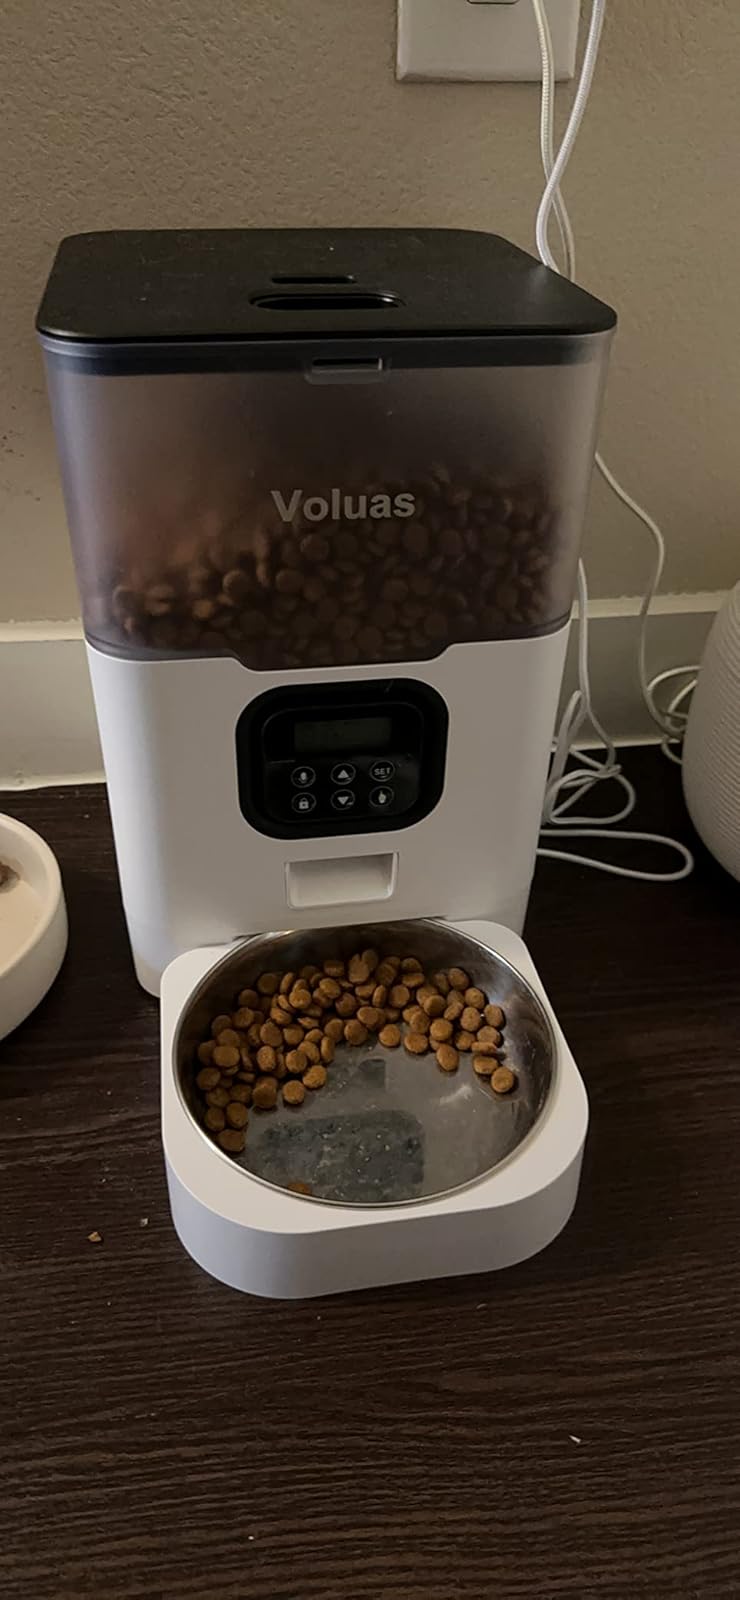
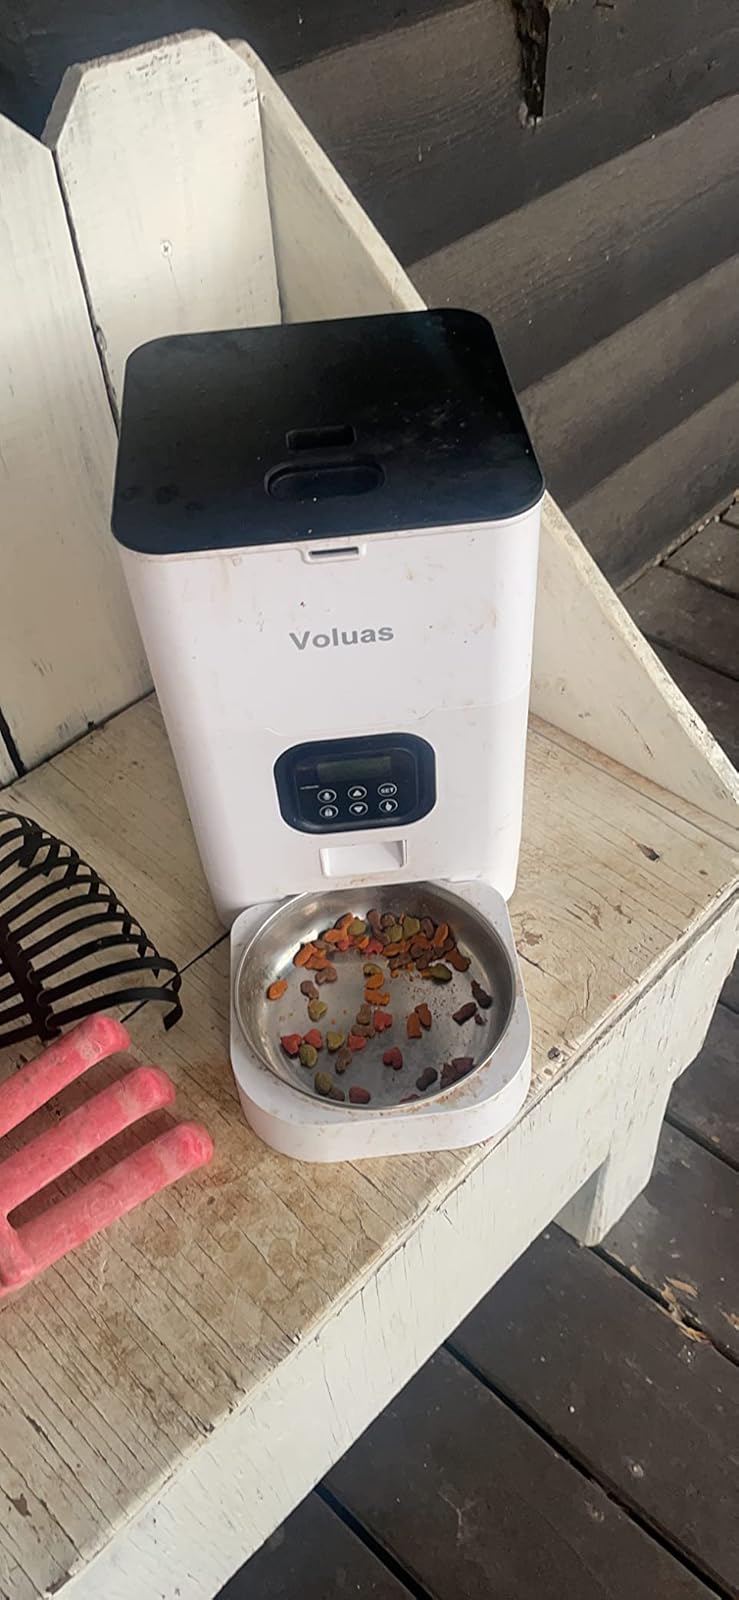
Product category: items_feeder
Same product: no